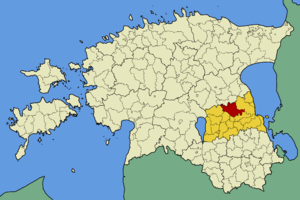
La commune de Tartu est une municipalité rurale de la région de Tartu en Estonie. Elle s'étend sur une superficie de 298,7 km².